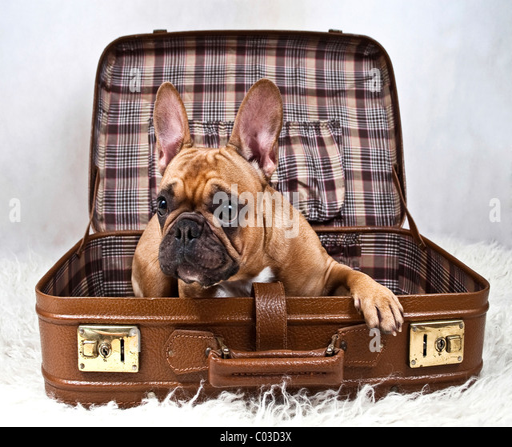
bulldog lying in a suitcase